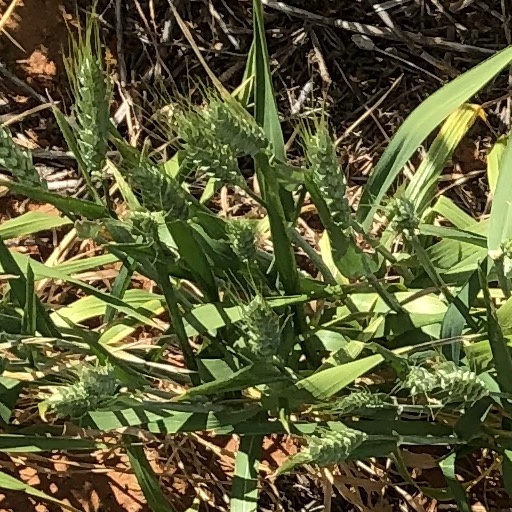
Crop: wheat